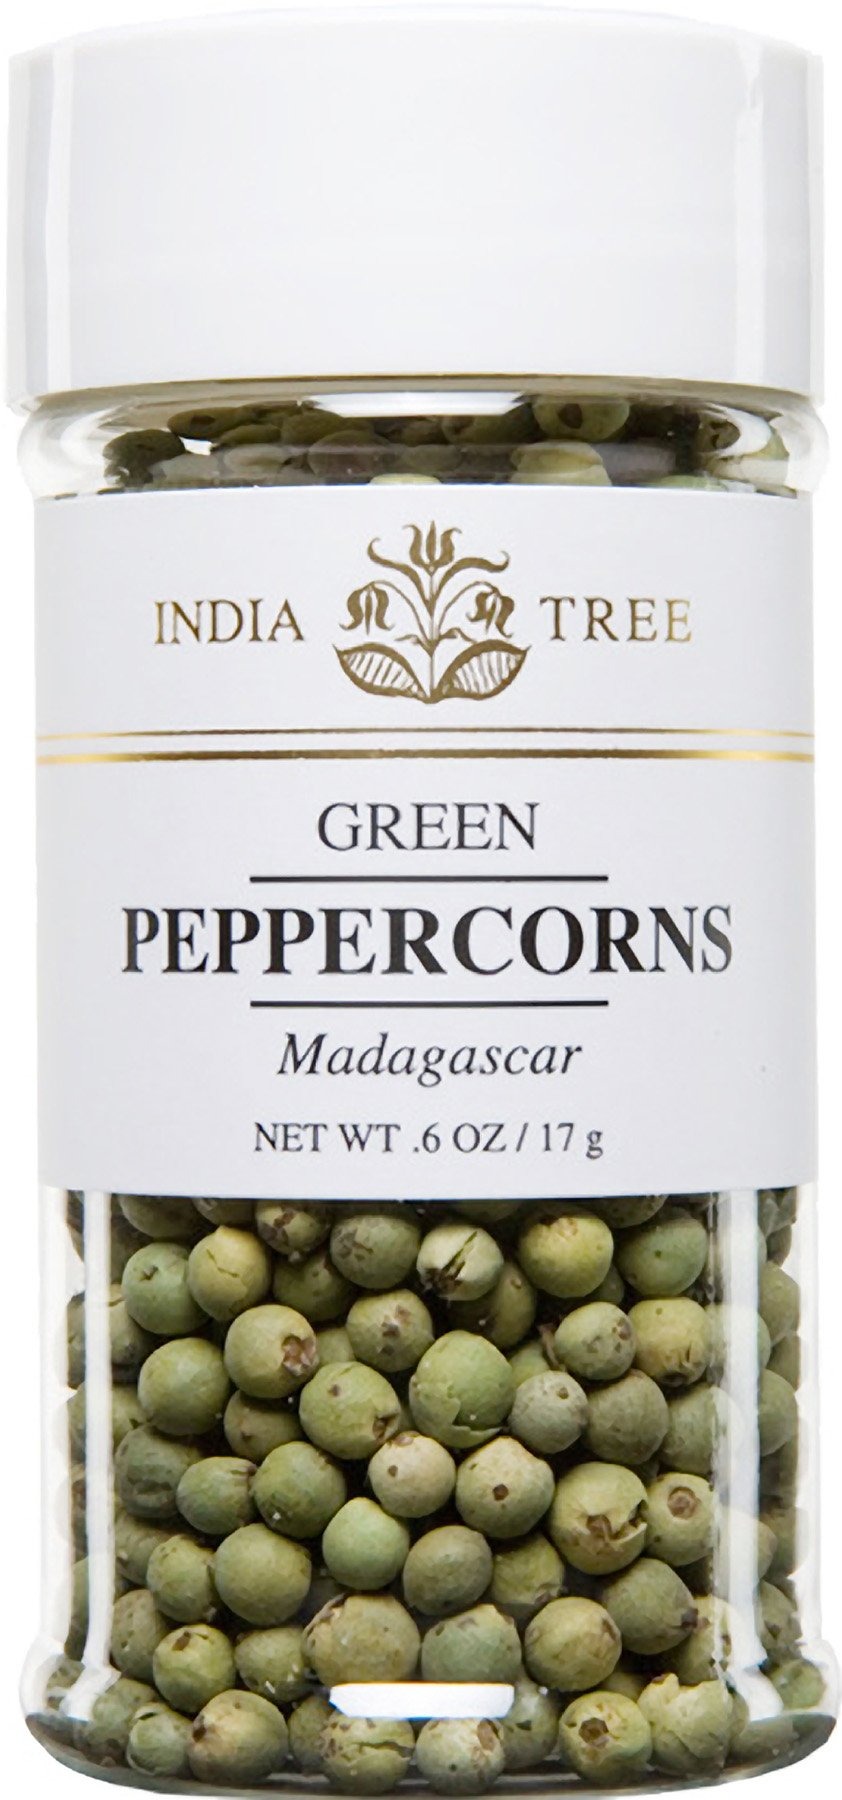
Item Name: India Tree Peppercorns Green Jar, 0.6-Ounce (Pack of 3)
Bullet Point 1: The package length of the product is 6.0 inches
Bullet Point 2: The package width of the product is 5.0 inches
Bullet Point 3: The package height of the product is 4.0 inches
Value: 1.8
Unit: ounce

Price: 28.69